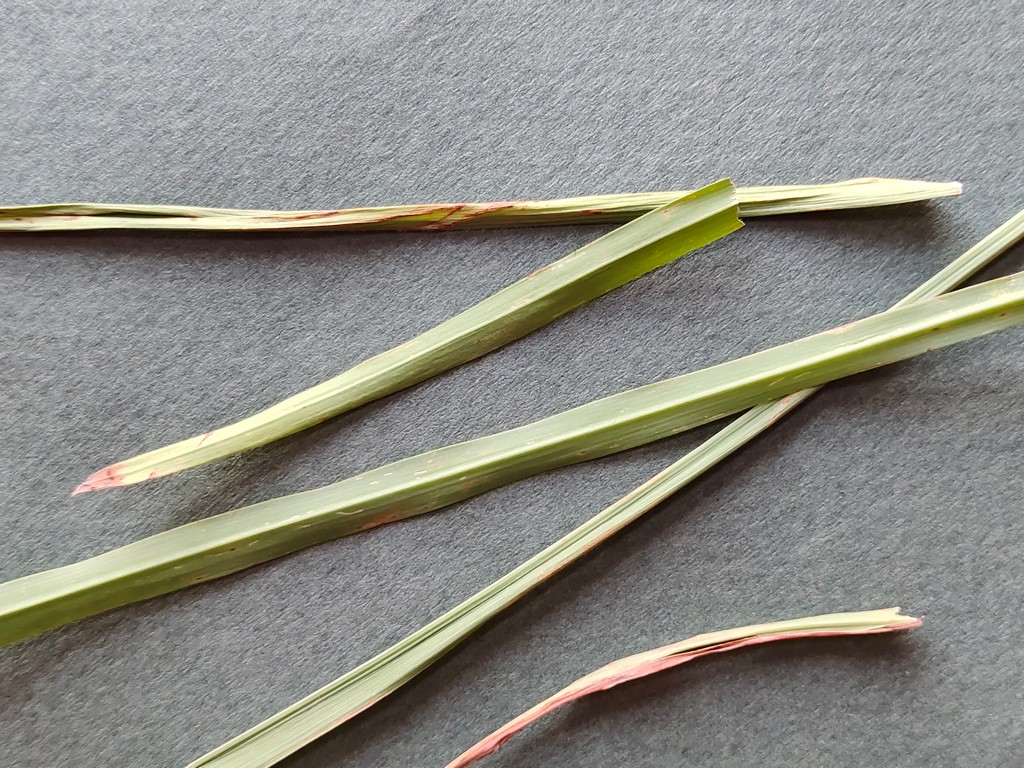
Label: Unhealthy